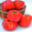
Label: sweet_pepper